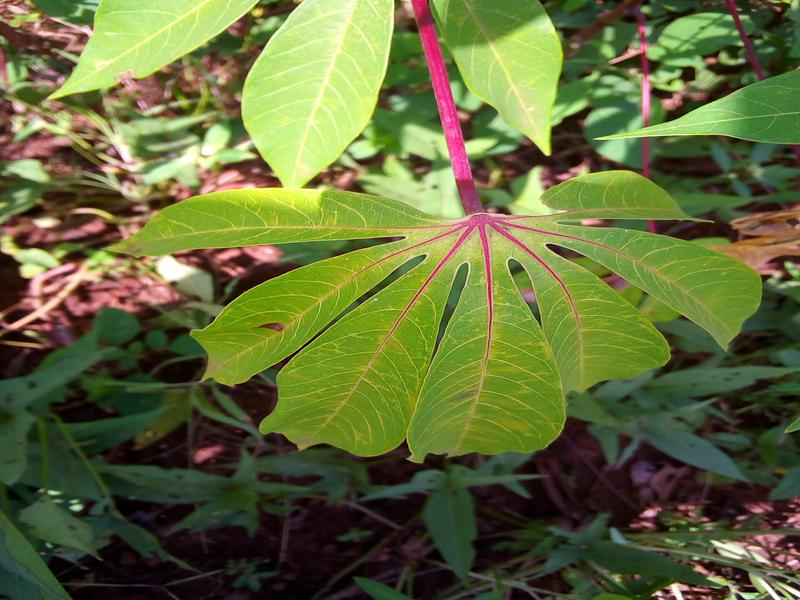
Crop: cassava
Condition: brown_streak_disease